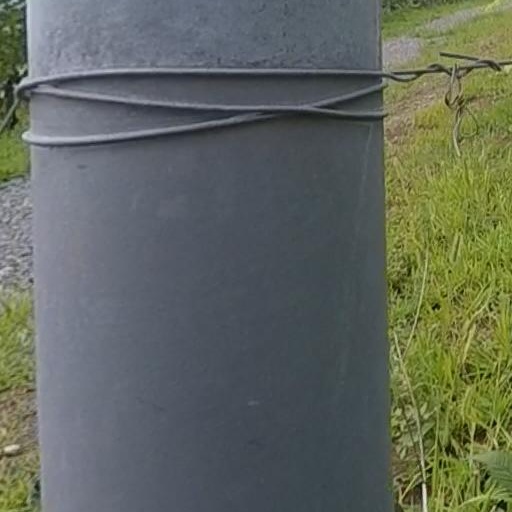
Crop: grape